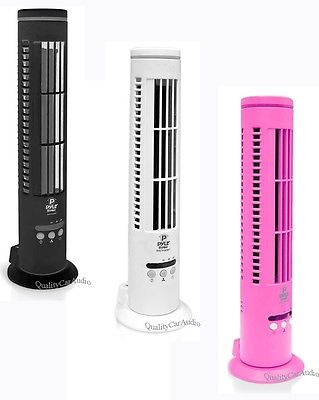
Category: fan